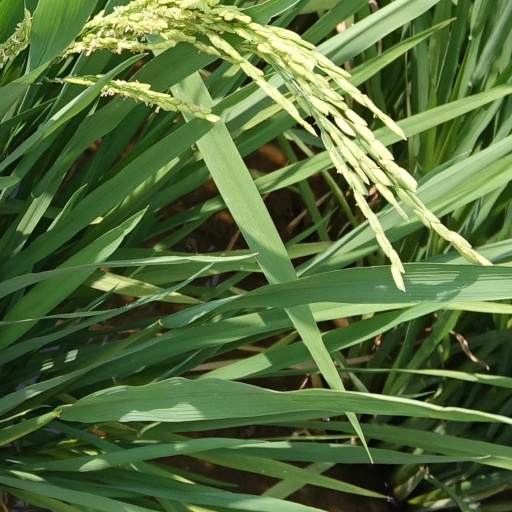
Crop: rice